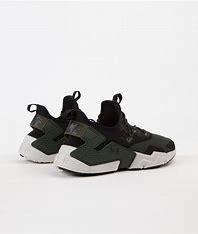
Brand: Nike
Model: Air Huarache Drift